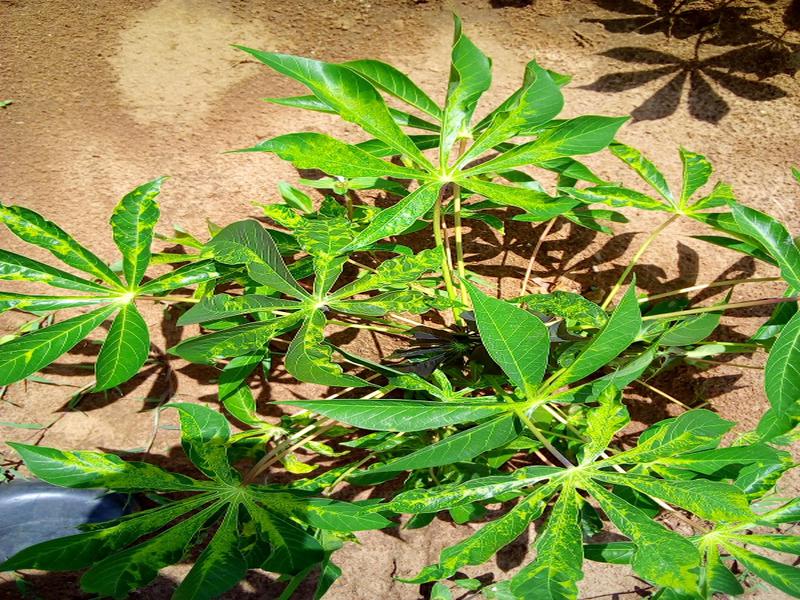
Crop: cassava
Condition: mosaic_disease